Mother of Kings

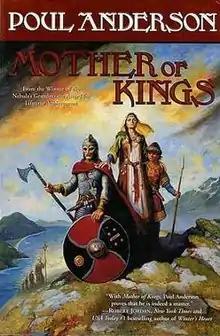
First edition cover

Mother of Kings is a historical novel by American writer Poul Anderson, first published in 2001 by Tor Books. The book is an account of the life of Gunnhild, Mother of Kings, a tenth-century queen of Norway and wife of King Eirik Bloodaxe. It is based largely on the accounts of Gunnhild's life given in "Egil's Saga" and "Heimskringla".